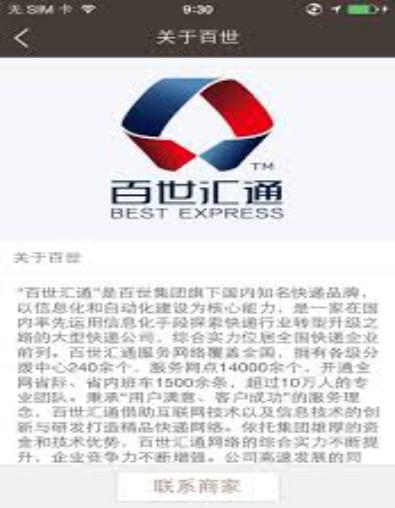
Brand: BEST EXPRESS-2
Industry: Others